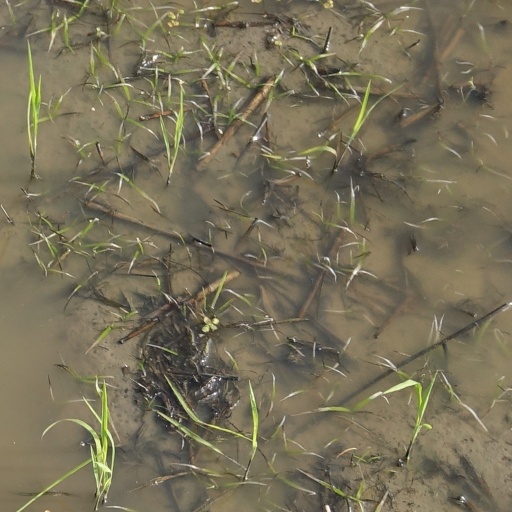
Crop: rice